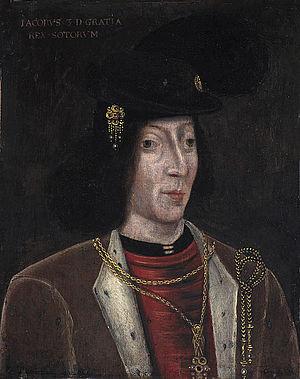
L'Écosse au Moyen Âge tardif, entre la mort d'Alexandre III en 1286 et celle de Jacques IV en 1513, sort victorieuse de ses guerres d'indépendance contre l'Angleterre grâce à des chefs comme William Wallace et Robert Bruce. Sous la maison Stuart, au XVᵉ siècle, le royaume d'Écosse connaît une histoire politique turbulente, mais la couronne parvient néanmoins à renforcer son autorité vis-à-vis des seigneurs indépendants et étend les frontières du royaume jusqu'à leur forme définitive. La mort de Jacques IV à la bataille de Flodden Field en 1513 inaugure une longue période de régence et d'instabilité politique.
Le grand steward d'Écosse est une fonction honorifique et héréditaire écossaise correspondant à celle de grand-sénéchal ou intendant.
Le titre de duc de Rothesay était le titre officiel utilisé par l'héritier présomptif au trône du royaume d'Écosse. Depuis l'acte d'Union, le trône d'Écosse est rattaché au trône d'Angleterre, formant ainsi le royaume de Grande-Bretagne.